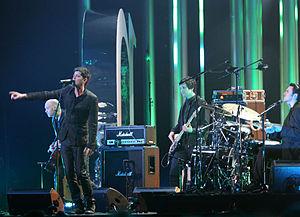
La discographie de The Script, un groupe de rock irlandais, consiste de trois albums studio, dix singles et dix clips vidéo.
The Script est un groupe de pop rock irlandais, originaire de Dublin. Leur premier album The Script est enregistré en août 2008. Les membres du groupe sont Danny O'Donoghue, Mark Sheehan et Glen Power. Plusieurs de leurs chansons sont utilisées dans des jeux vidéo, et séries télévisées comme 90210, Ghost Whisperer, Laguna Beach : The Hills, Waterloo Road, EastEnders et Vampire Diaries. En France, la chanson Science and Faith est utilisée en introduction des épisodes de la saison 5 de l'émission L'amour est dans le pré.